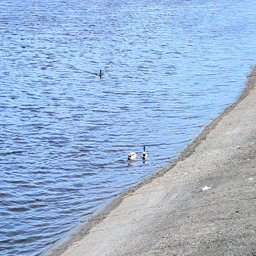
gulls and ducks fly over the sea